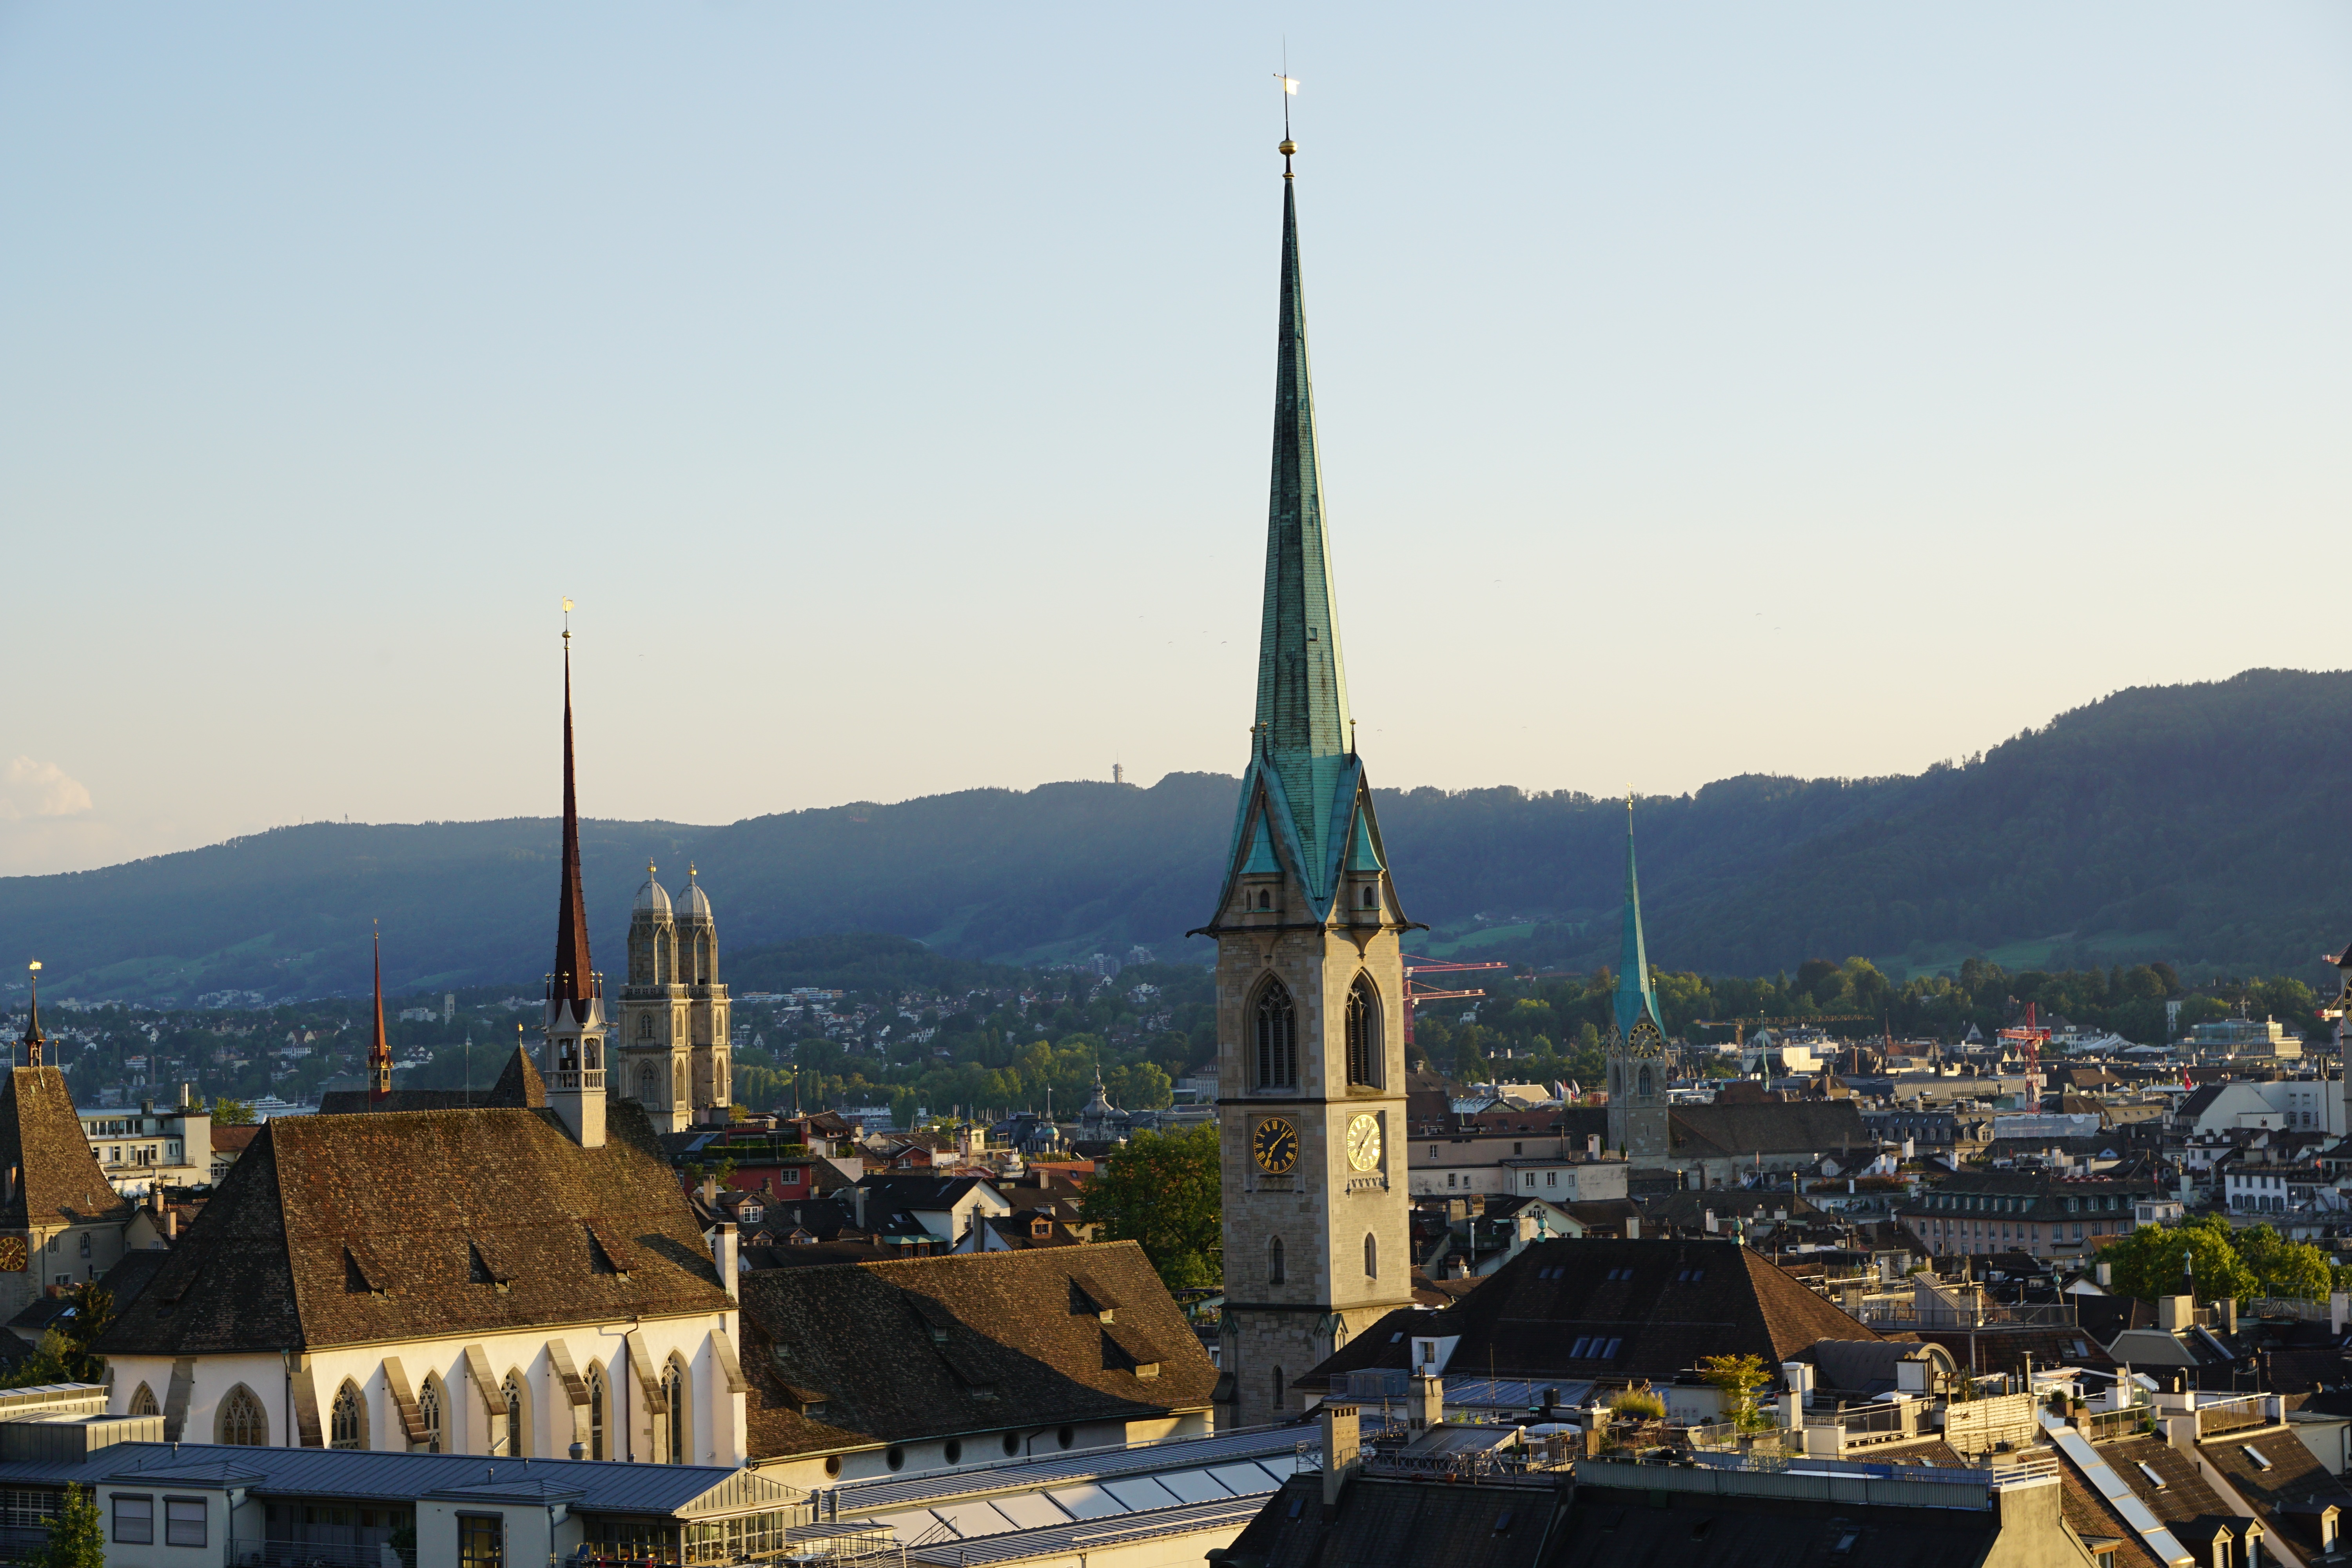
skyline, city, skyscraper, monument, cityscape, tower, landmark, church, cathedral, place of worship, old town, spire, homes, steeple, churches, switzerland, zurich, roofs, human settlement